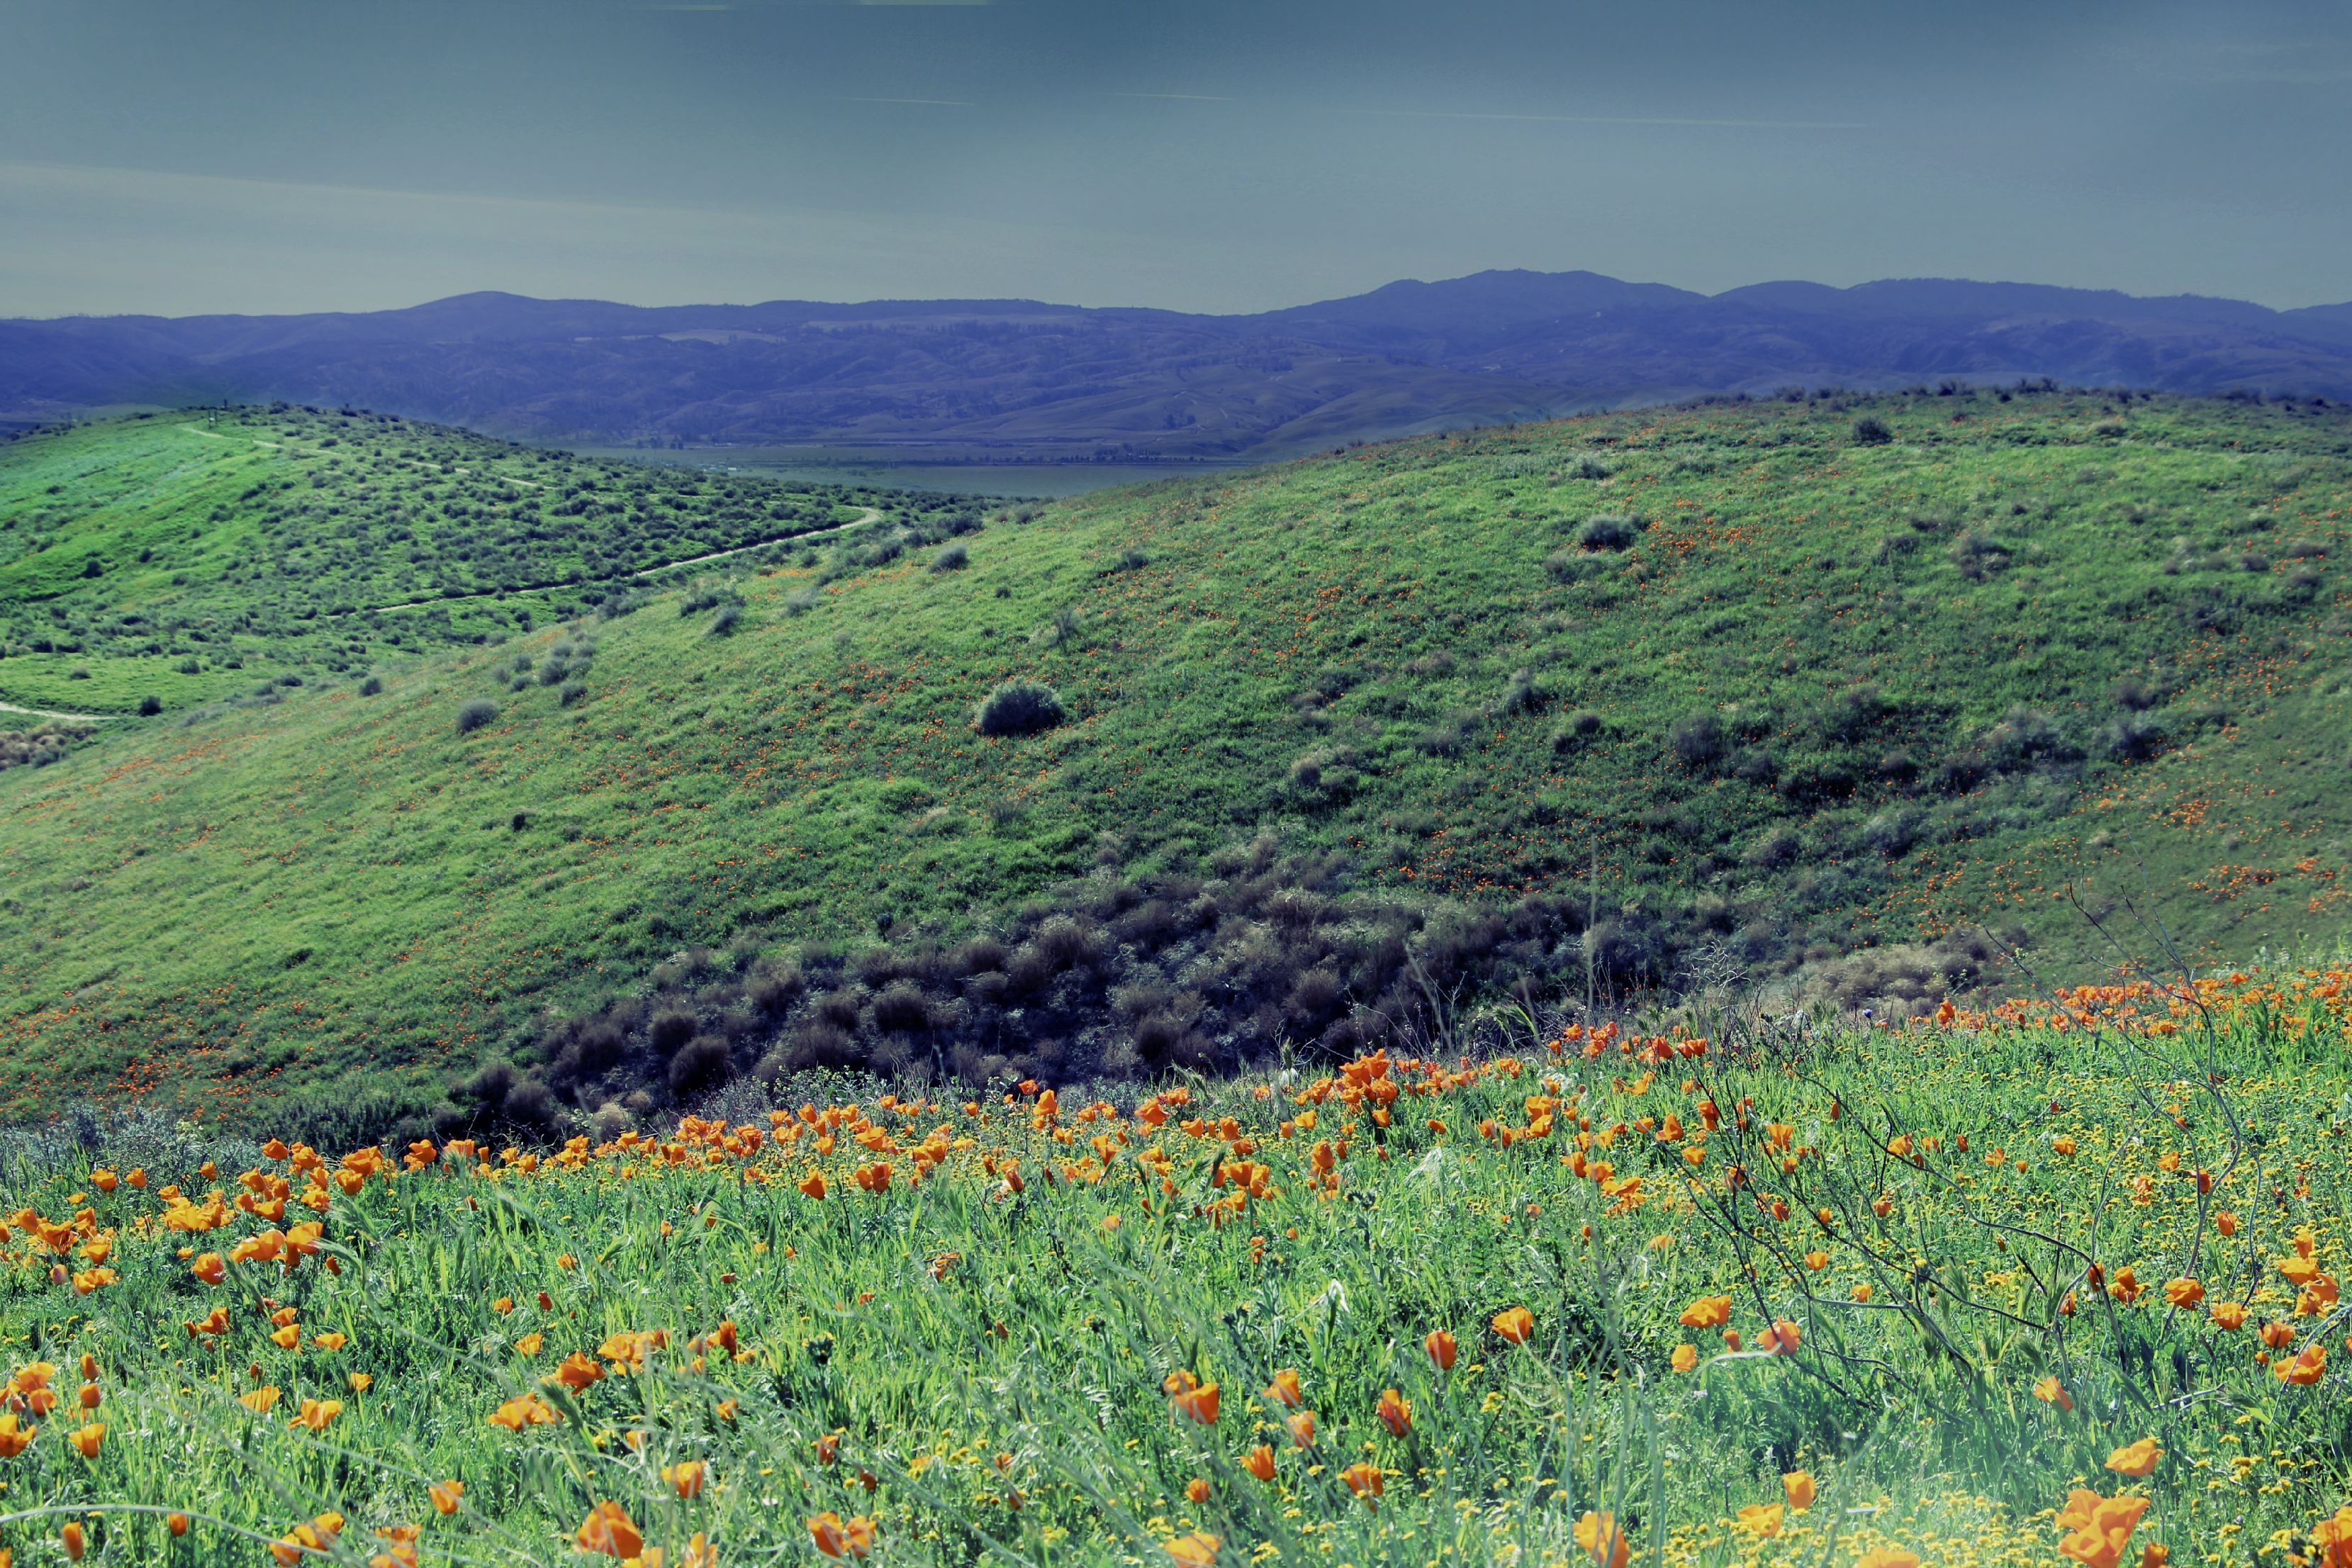
landscape, nature, grass, outdoor, wilderness, mountain, cloud, plant, sky, sunrise, sunset, field, meadow, prairie, countryside, sunlight, hill, flower, view, puppy, land, country, summer, wild, green, scenic, pasture, scenery, blue, agriculture, flora, season, ridge, plain, wildflower, flowers, sunny, hills, grassland, vegetation, plateau, scene, fell, habitat, ecosystem, tundra, steppe, rural area, natural environment, geographical feature, mountainous landforms, ecoregion